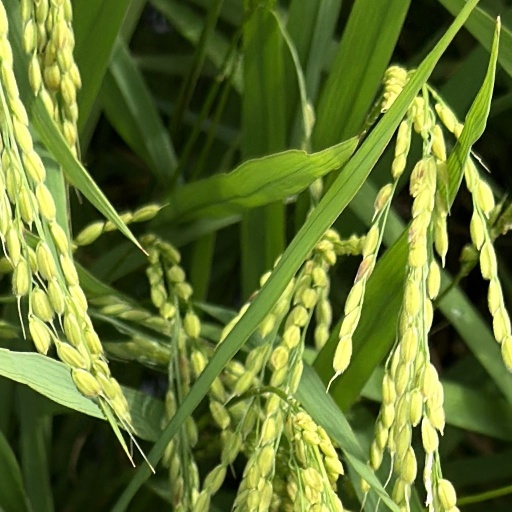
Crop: rice